Psion Series 3

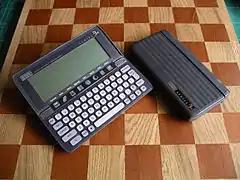
Psion 3a

Essentially a renamed OEM version of the Series 3 with slightly different on-board software, the Acorn Pocket Book was marketed by Acorn Computers as a low cost computer for schoolchildren, rather than as an executive tool. The hardware was the same as the Series 3, but the integrated applications were different; for example, the Pocket Book omitted the Agenda diary application, which became an optional install from floppy diskette. Other programs were renamed: "System" became "Desktop", "Word" became "Write", "Sheet" became "Abacus" and "Data" became "Cards".